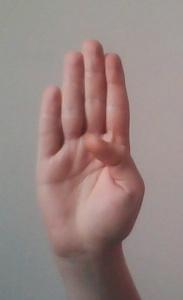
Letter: kaaf